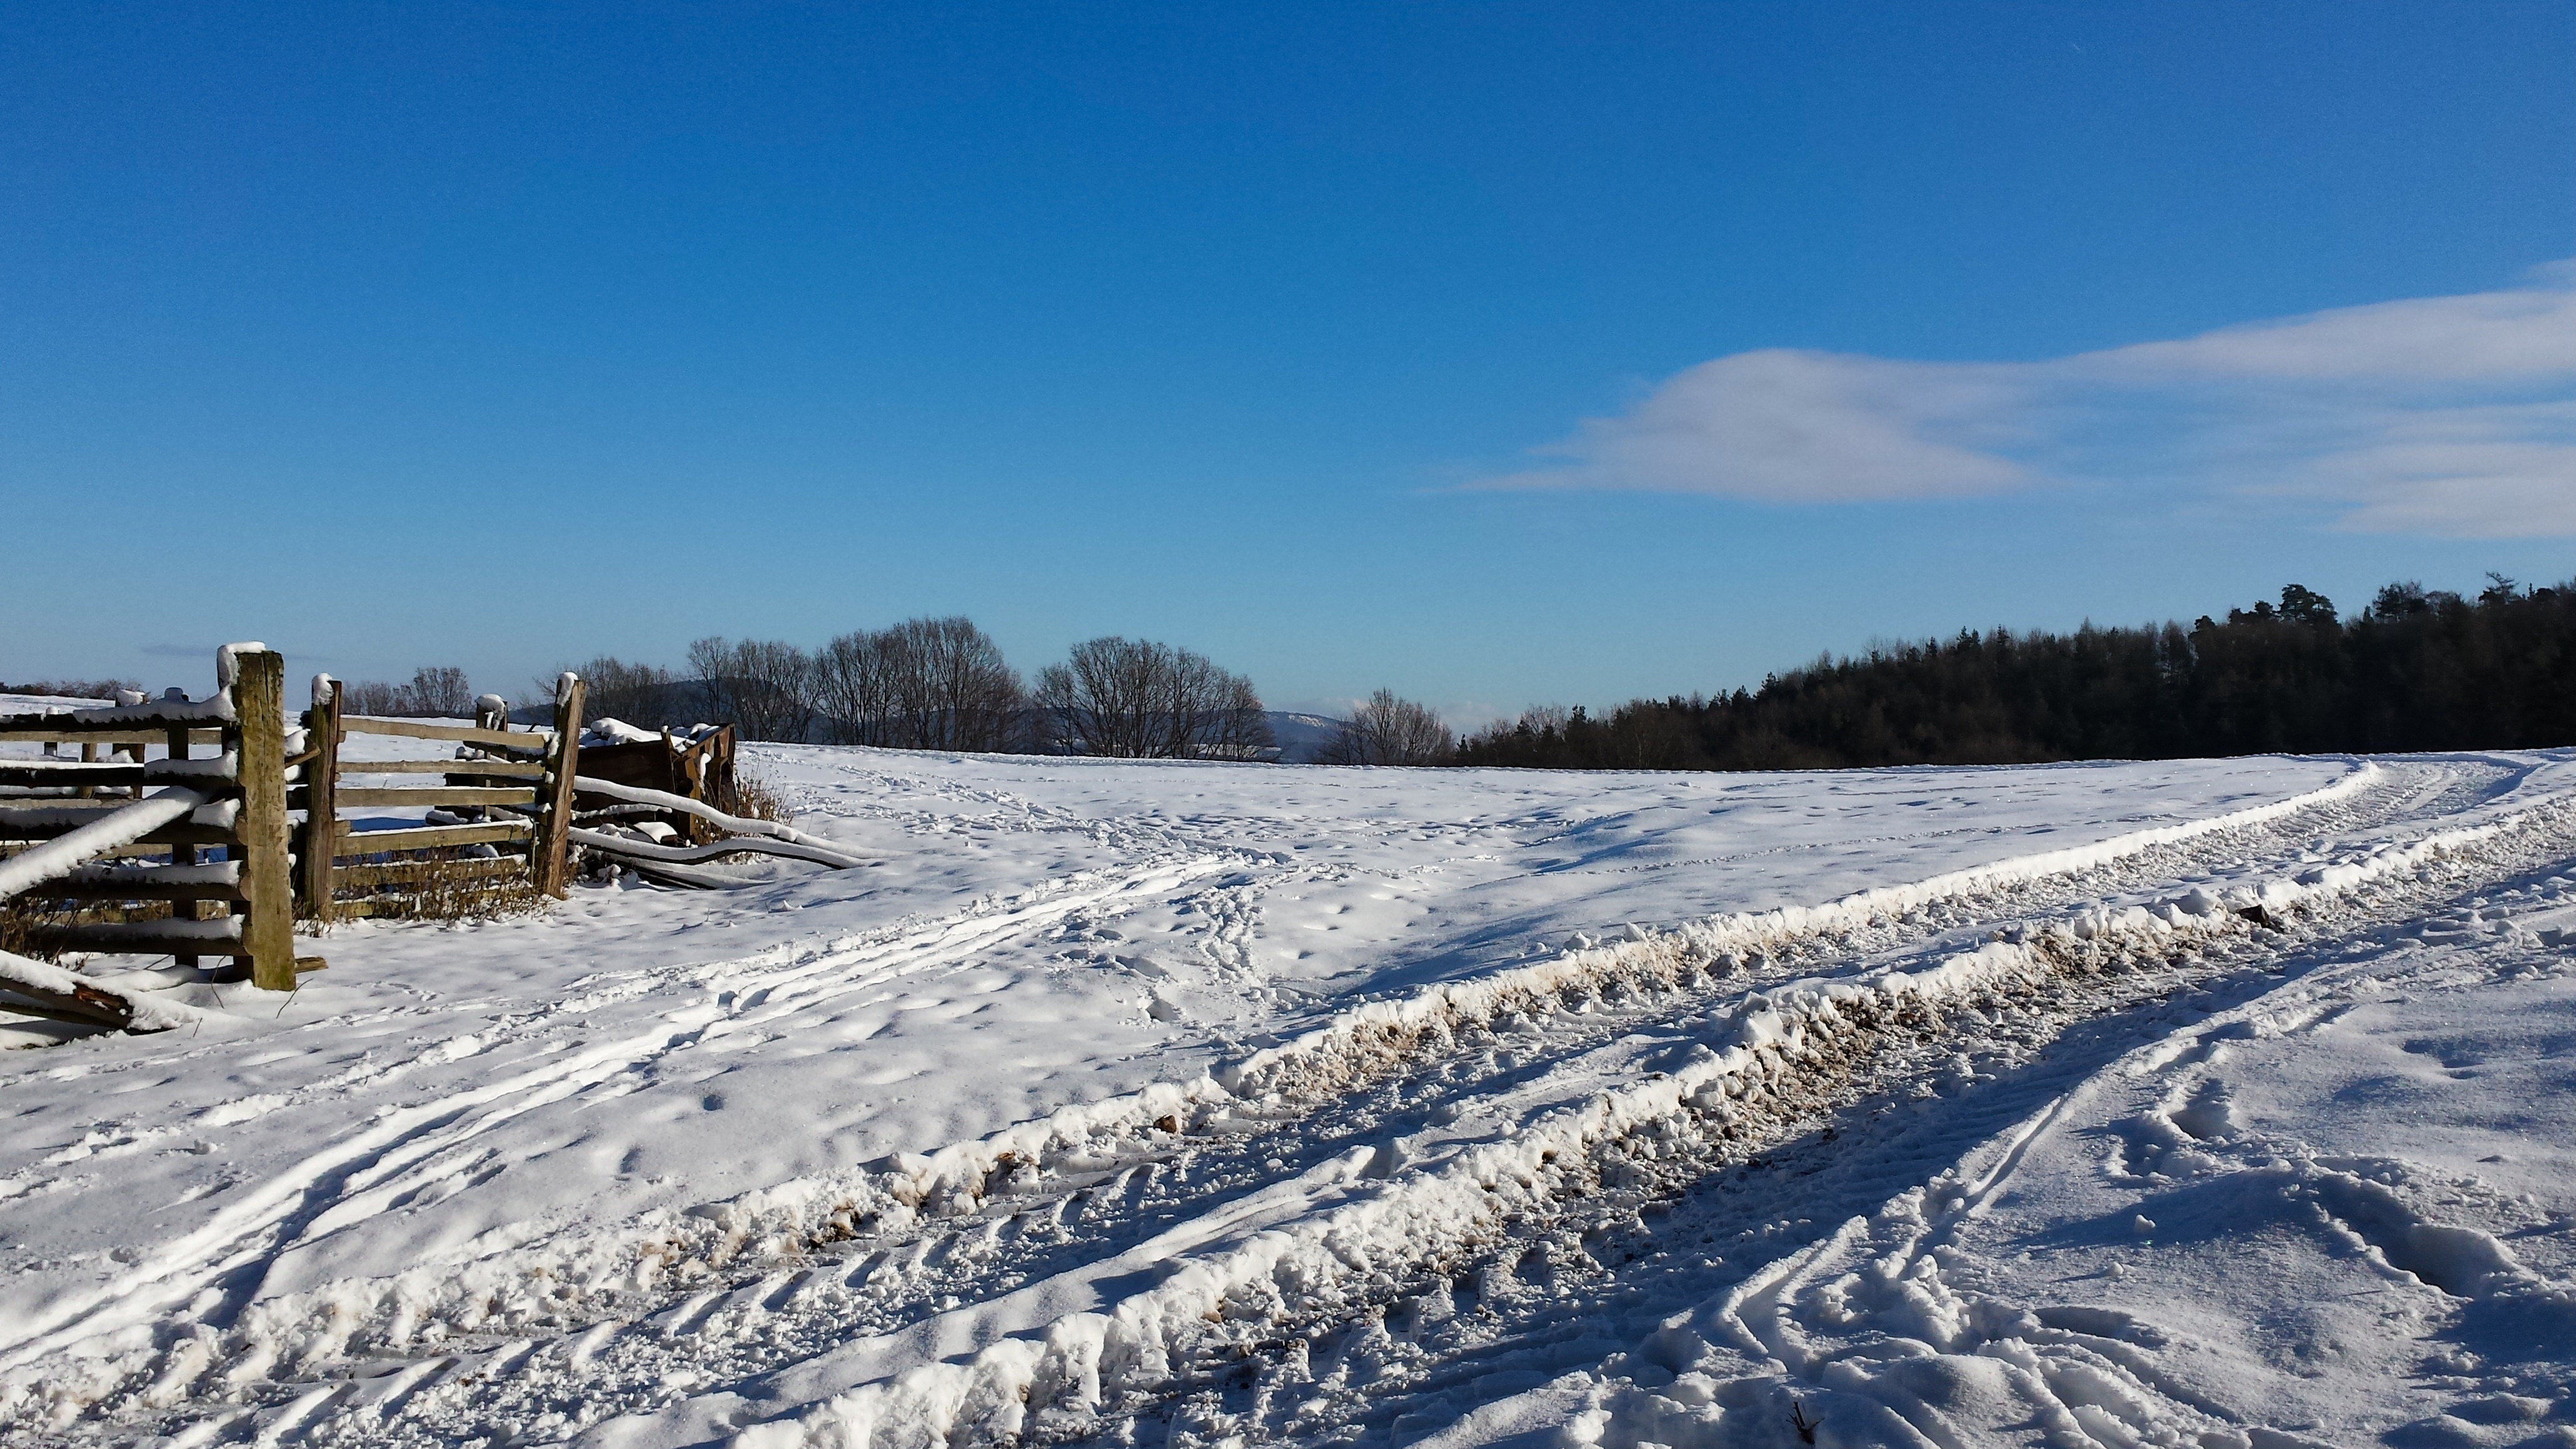
mountain, snow, cold, winter, sky, sun, white, frost, vehicle, weather, season, trace, clouds, wintry, piste, traces, winter mood, snow lane, reprint, geological phenomenon